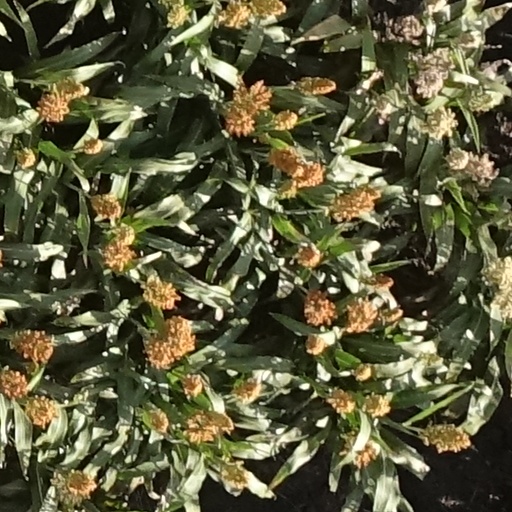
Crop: sorghum